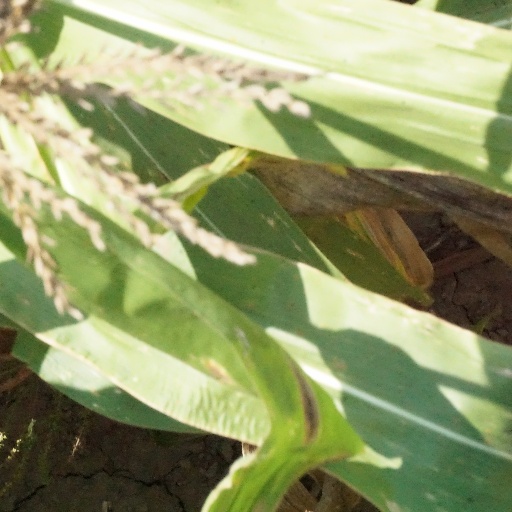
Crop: maize; corn